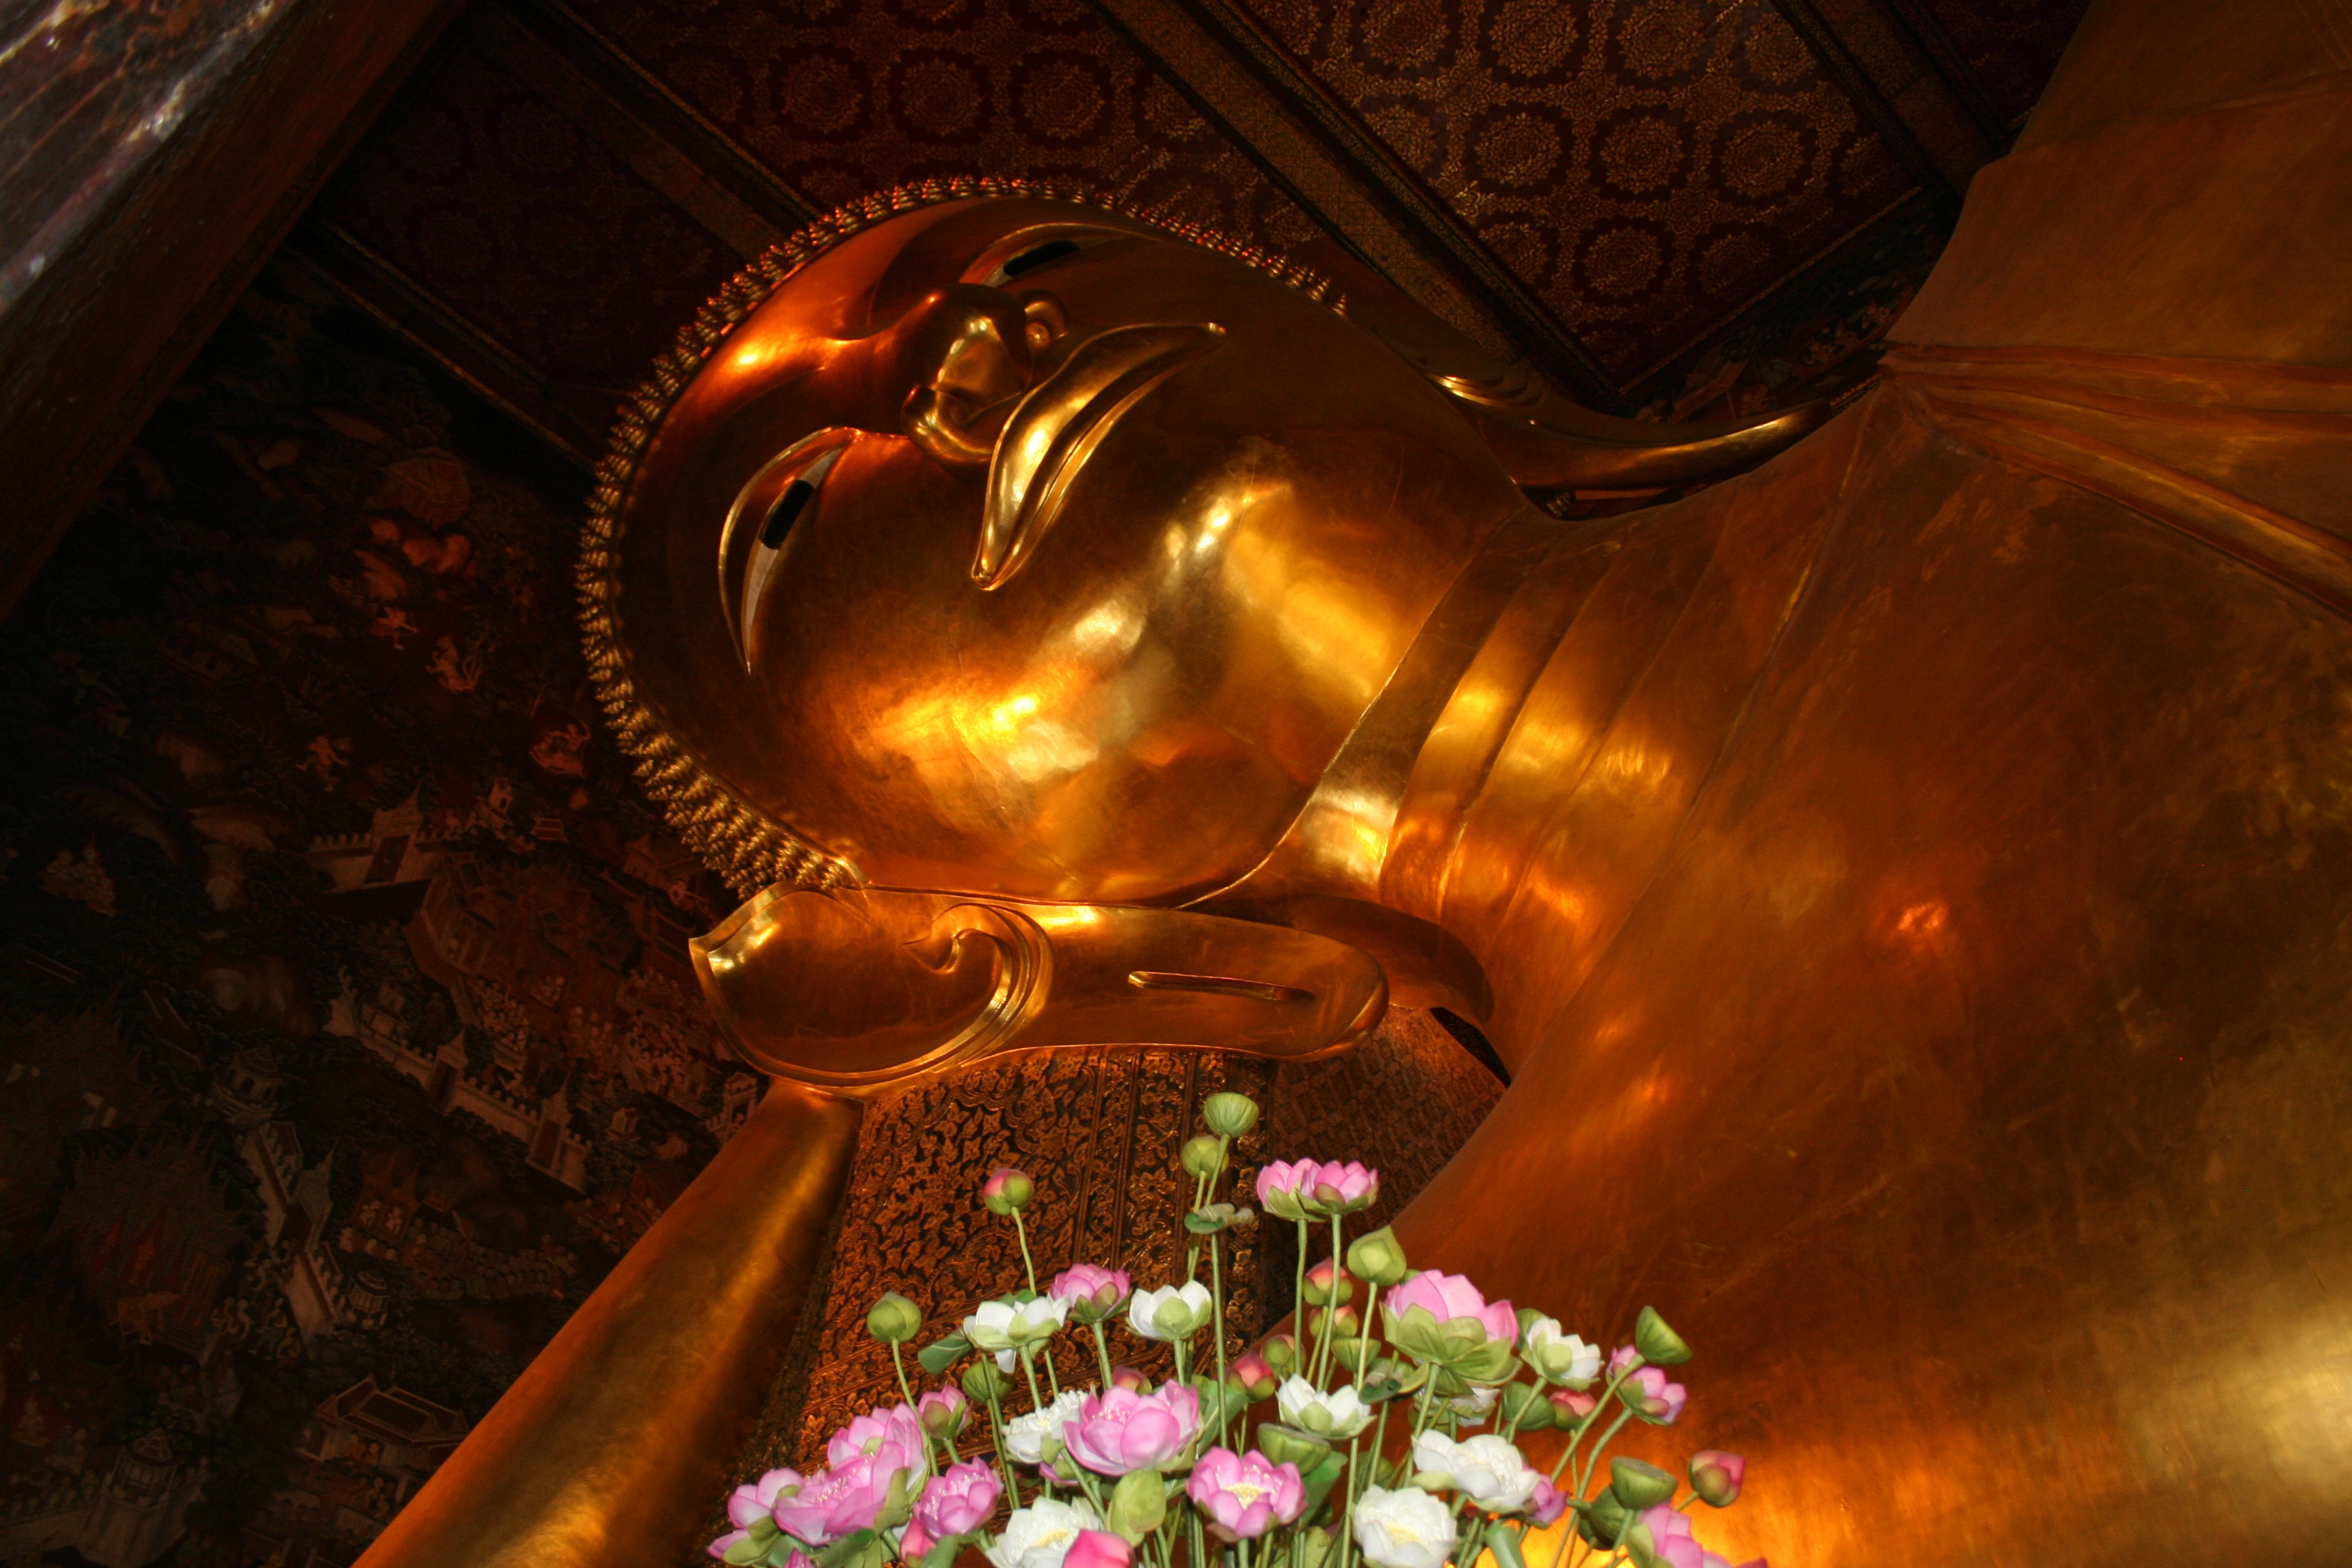
light, night, flower, darkness, lighting, temple, buddha, bangkok, screenshot, reclining buddha, lying buddha